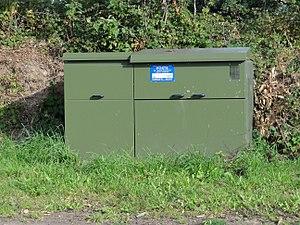
Priziac Tranformateur Haute Tension Enedis (ex-ERDF) au sol
Priziac est une commune française, située dans le département du Morbihan en région Bretagne. Elle est rattachée à la communauté de communes de Roi Morvan Communauté.
Enedis, anciennement ERDF, est une société anonyme à conseil de surveillance et directoire, filiale à 100 % d'EDF chargée de la gestion et de l'aménagement de 95 % du réseau de distribution d'électricité en France. Elle ne doit pas être confondue avec RTE qui est le gestionnaire du réseau de transport d'électricité en haute tension supérieure à 50 kV.